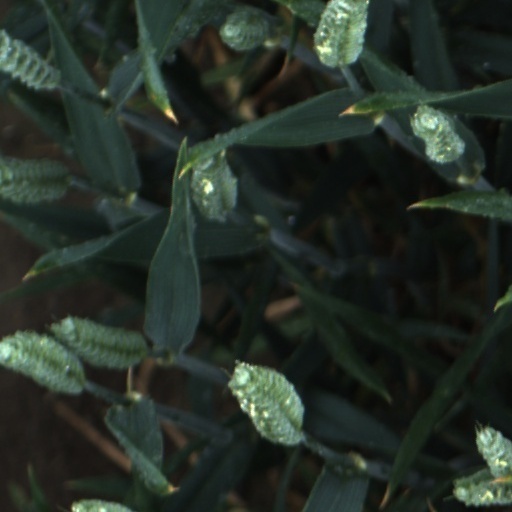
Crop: wheat